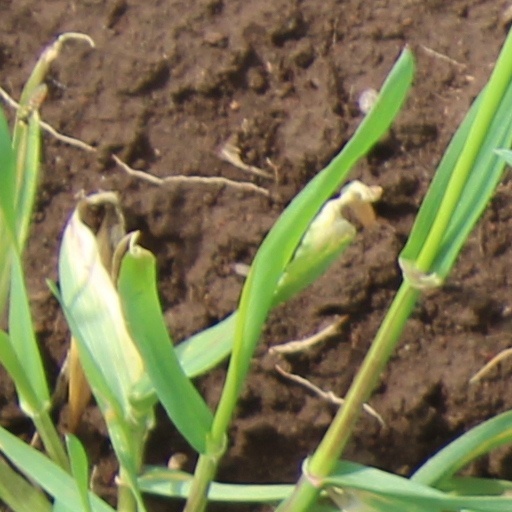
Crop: wheat